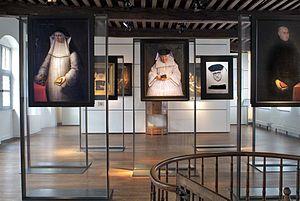
tableaux présentant les différents dames prieurs
L'hôpital Notre-Dame à la Rose est une ancienne institution hospitalière située à Lessines, en Belgique. Fondé en 1242 par Alix de Rosoit et confié à des religieuses l’hôpital fonctionna jusque dans les années 1980. Il est depuis lors transformé en musée, exemple très complet d’institution hospitalière autarcique du Moyen Âge.